Glycoinformatics

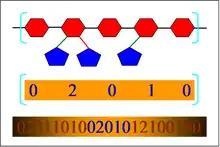
The sequence of branching information in an arabinoxylan molecule. The carbohydrate structure is expressed as a sequence of numbers representing the branches in the main chain. As the complexity of the chain increases, the numerical representation of the carbohydrate becomes more complex.

Even though glycosylation is the most common form of protein modification, with highly complex carbohydrate structures, the bioinformatics on glycome is still very poor.